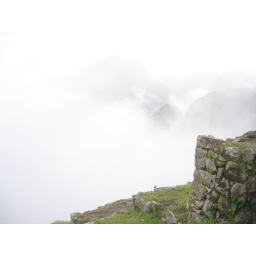
little bird in the clouds